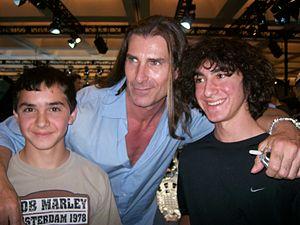
Fabio Lanzoni, connu simplement comme Fabio, né le 15 mars 1959 à Milan, est un acteur et mannequin italien. Il doit sa notoriété aux centaines de couvertures de romances des années 1980 et 1990 sur lesquelles il apparaît.